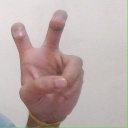
अक्षर: ई